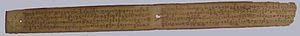
Le kawi, communément appelé vieux javanais, est la langue littéraire ancienne de Java en Indonésie. Son nom dérive de kavya, un genre poétique apparu au VIIᵉ siècle dans les cours de l'Inde.